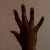
The image shows a hand gesture representing the number 5 in Indian Sign Language.